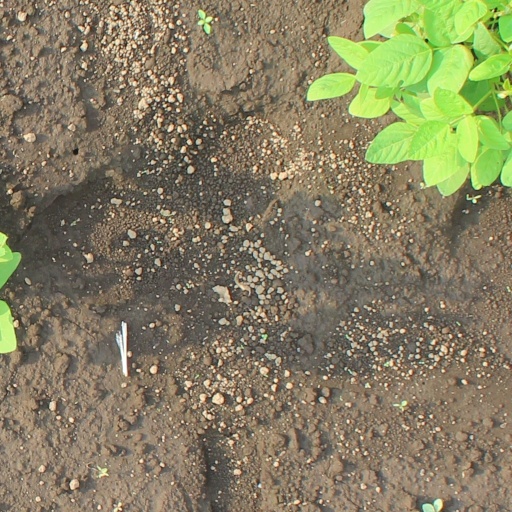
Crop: soybean